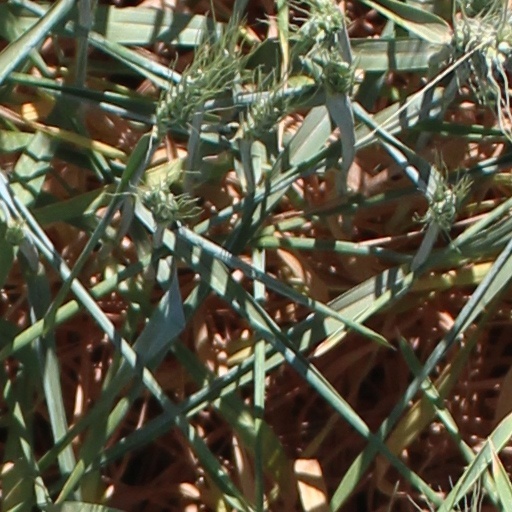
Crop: wheat